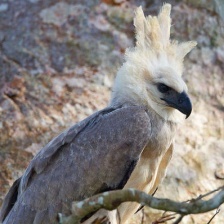
Species: HARPY EAGLE
Scientific name: HARPIA HARPYJA